Tall in the Saddle

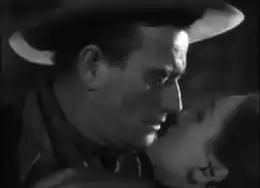
John Wayne and Ella Raines

The screenplay for "Tall in the Saddle" was written by Paul Fix and Michael Hogan, and was based on the novel "Tall in the Saddle" by Gordon Ray Young. The novel was serialized in "The Saturday Evening Post" from March 7, 1942 to April 25, 1942.